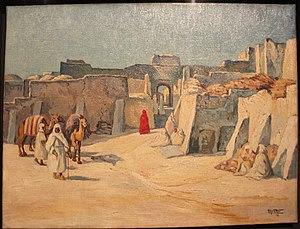
Place de Tebestbest (généralement orthographié Tebesbest) -1932 - René Pottier - Huile sur toile - Musée du quai Branly - Inv. 75.10062 - Don de l'artiste au Musée de la France d'Outre-mer en 1936.
René Pottier, né le 20 juillet 1897 à Beaugency et mort le 18 juin 1968 à Ivry-sur-Seine, est un explorateur, homme de lettres et peintre français, membre de l'Académie des sciences coloniales.
Tebesbest ou Tabisbast est une commune de la wilaya d'Ouargla en Algérie.